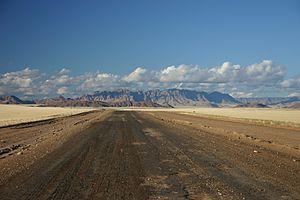
Les monts Naukluft sont un massif montagneux au centre de la Namibie, formant la partie la plus orientale du parc national de Namib-Naukluft. Situés au nord de Sesriem, ils constituent une imposante barrière naturelle, lieu sauvage avec d'impressionnantes gorges. Ils sont connus pour leur faune, constituée notamment de zèbres de montagne et de léopards. Les monts ont de nombreux petits ruisseaux et cascades.